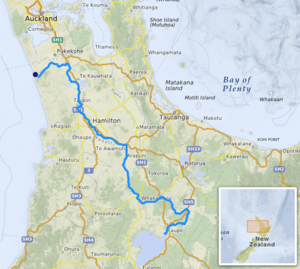
carte réalisée sur umap [1] This map was created from OpenStreetMap project data, collected by the community. This map may be incomplete, and may contain errors. Don't rely solely on it for navigation.
Le Waikato est le plus long fleuve de Nouvelle-Zélande dans la région de Waikato dans l'île du Nord.